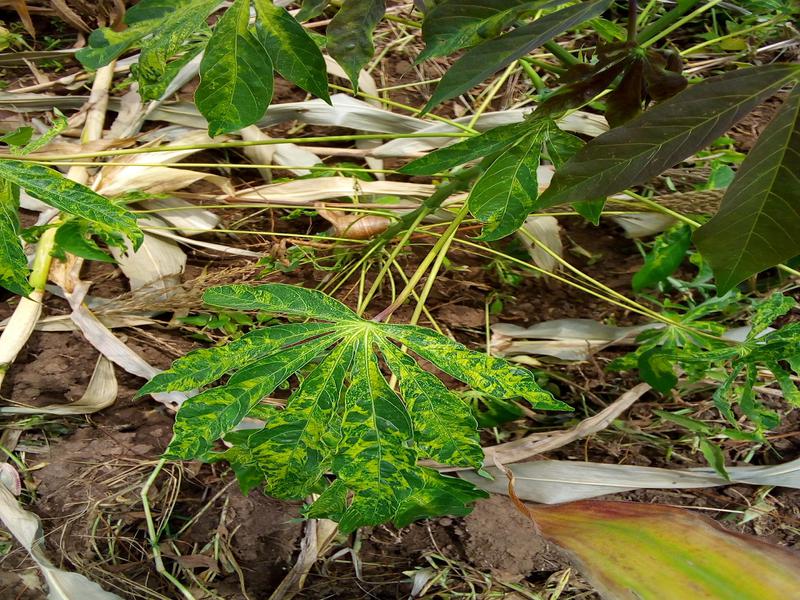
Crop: cassava
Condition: mosaic_disease